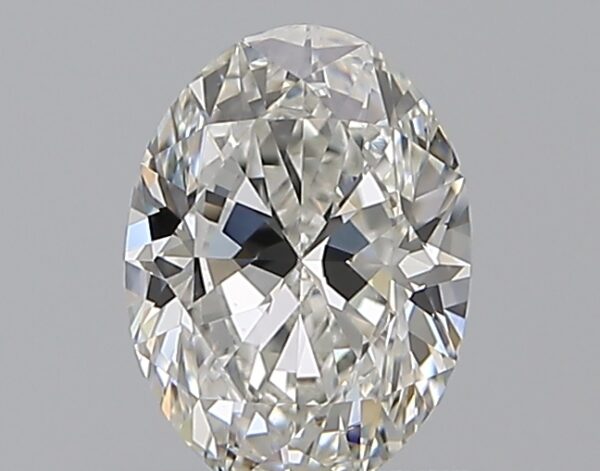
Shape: oval
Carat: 0.9
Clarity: VS1
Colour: G
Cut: EX
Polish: EX
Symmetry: VG
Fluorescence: F
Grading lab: GIA
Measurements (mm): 7.31 x 5.32 x 3.38